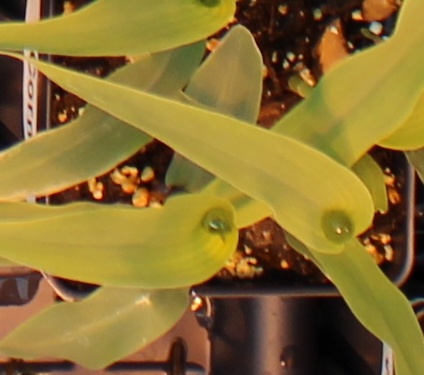
Label: Corn